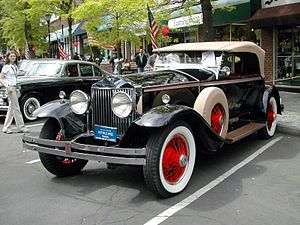
Rolls-Royce Phantom
Rolls-Royce Phantom I
Rolls-Royce har anvendt modelnavnet Phantom på flere modeller i tidens løb: